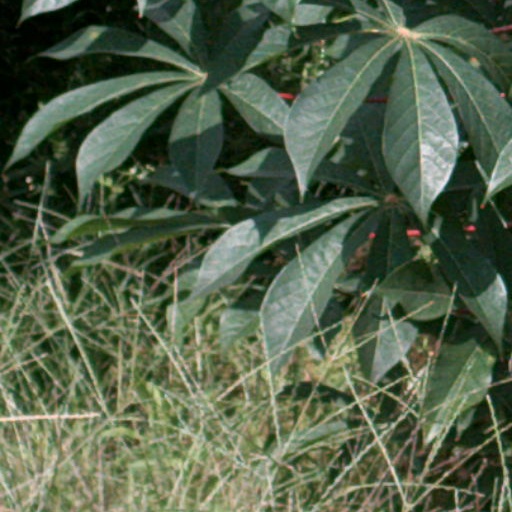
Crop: cassava